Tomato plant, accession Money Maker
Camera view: horizontal (90 deg, fisheye); turntable rotation: 30 degrees
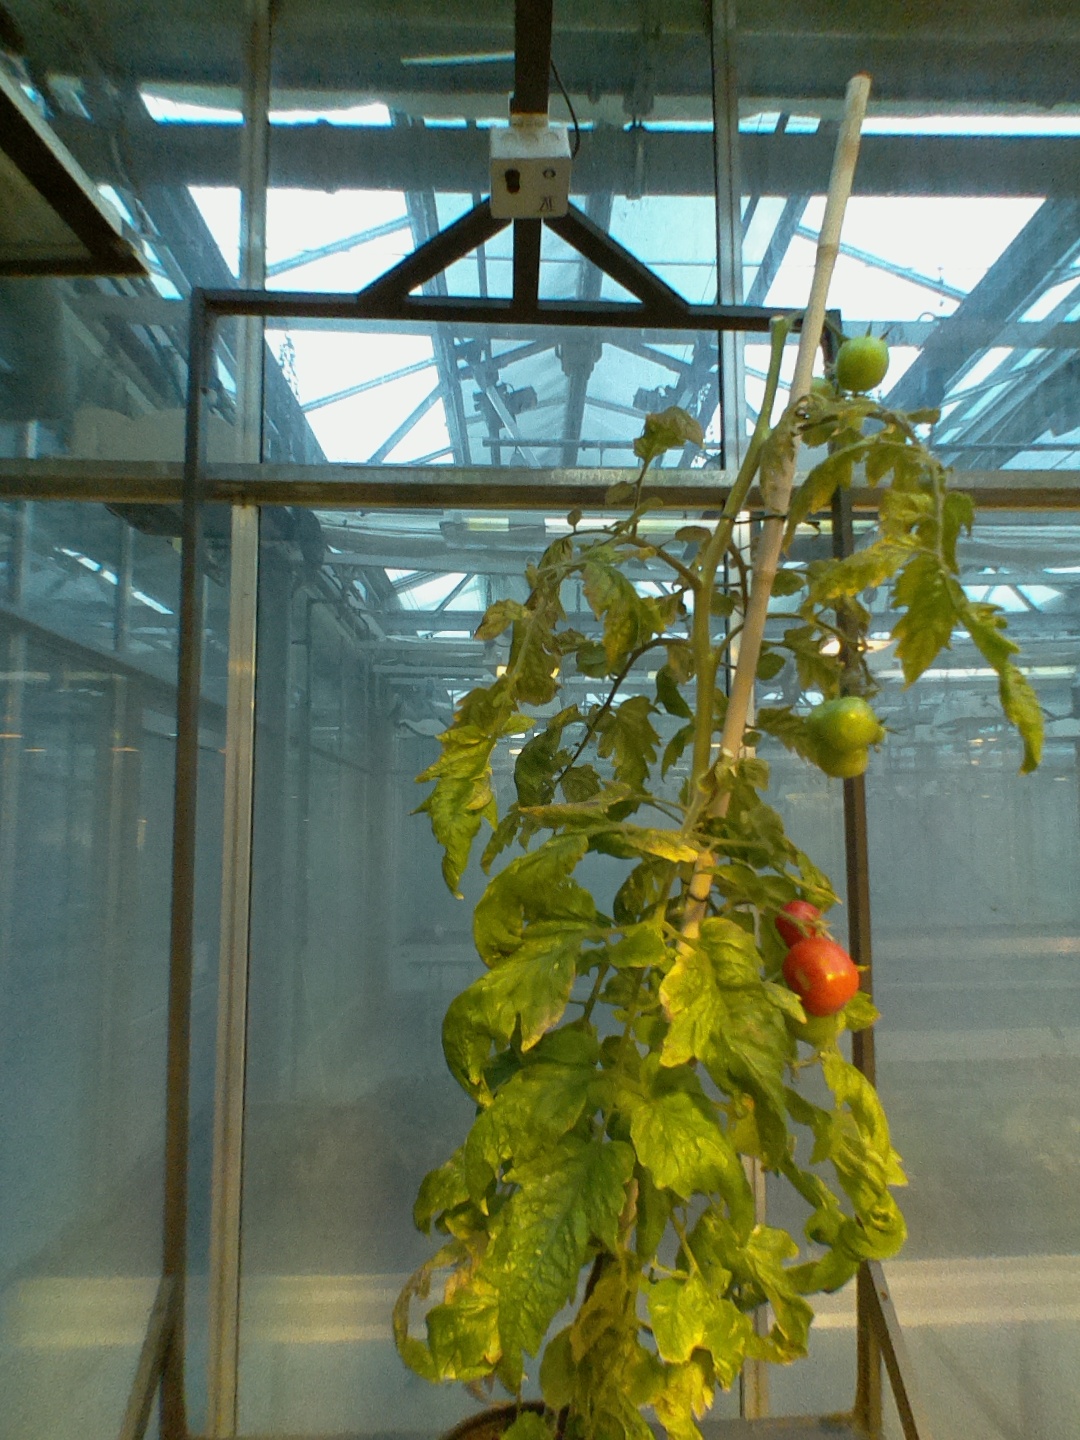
BBCH growth stage 82: 20%-30% of fruits show typical fully ripe color